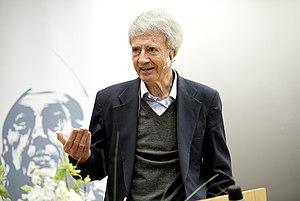
La School of Oriental and African Studies, souvent appelée simplement par son acronyme SOAS, est une école constituante de l'université de Londres spécialisée dans les arts, humanités, langues, cultures, droit et sciences sociales en relation avec l'Asie, l'Afrique et le Proche-Orient. La SOAS propose environ trois cents variations de Bachelor et plus de soixante-dix cours de master. Les doctorats sont aussi proposés dans toutes les facultés de l'établissement. Située au cœur de Londres, la SOAS est souvent présentée comme « le meilleur centre de recherche au monde concernant les matières en relation avec l'Asie, l'Afrique et le Moyen-Orient ».
Michael Allan Cook, né le 24 décembre 1940, est un historien britannique spécialiste de l'histoire de l'Islam. Il est professeur à l'université de Princeton.